Proto-city

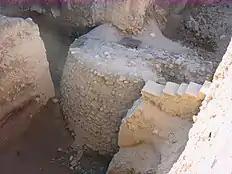
The excavated Tower of Jericho

Pre-Pottery Neolithic A Jericho was the site of a large settlement with a dense population as early as the Ninth Millennium BC, with estimates of the settlement's population ranging from 2000-3000 to only 200-300. Its proximity to fresh water from the spring at Ain es-Sultan facilitated the early development of animal husbandry and agriculture, making the site among the most advanced centres of the Neolithic Revolution in the Fertile Crescent.